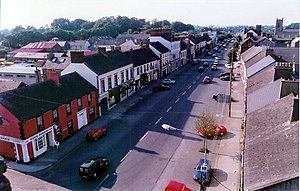
Ardee
Ardee er en irsk by i County Louth i provinsen Leinster, i den centrale del af Republikken Irland med en befolkning på 4.694 indb i 2006.